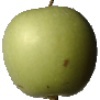
Label: apple_granny_smith